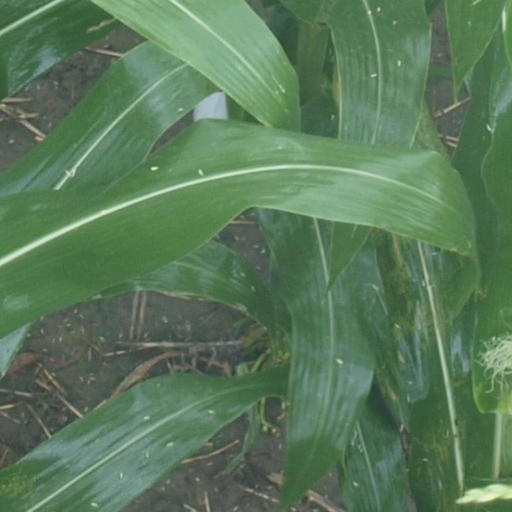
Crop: maize; corn